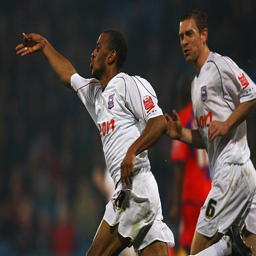
soccer player celebrates scoring the first goal for football team during the match .